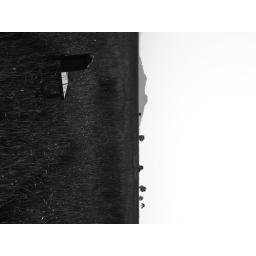
black and white in field